Villalobos Brothers

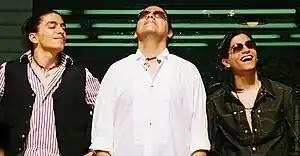
From left to right: Alberto, Ernesto, and Luis Villalobos before a performance at The Festival of NationsTennessee, April 2008.

The Villalobos Brothers are a Mexican trio of violinists, singer-songwriters, composers, and multi- instrumentalists. They have performed at the Latin Grammy Awards, Carnegie Hall, the Solomon R. Guggenheim Museum, the Metropolitan Museum of Art, the 60th Anniversary of the United Nations, the Rainbow Room at Rockefeller Center, the New York Mets field at Shea Stadium, and other historic venues.